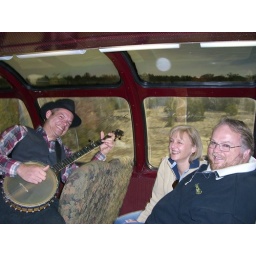
Banjo music in the dome car of the train - yee ha!